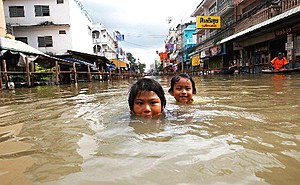
Bangkok / Afvanding, kanaler og oversvømmelser
En gade i det nordlige Bangkok er under regntiden forvandlet til et stort svømmebassin (2011).
Bangkok er Thailands hovedstad. Byen ligger på østsiden af floden Chao Phraya og har 5.696.409 indbyggere. Bangkok udgør en af Thailands 76 provinser og er en af de hurtigst voksende byer i verden. Hovedstaden med forstæder er med sine 15.645.000 indbyggere en af de 25 befolkningsrigeste byer i verden.